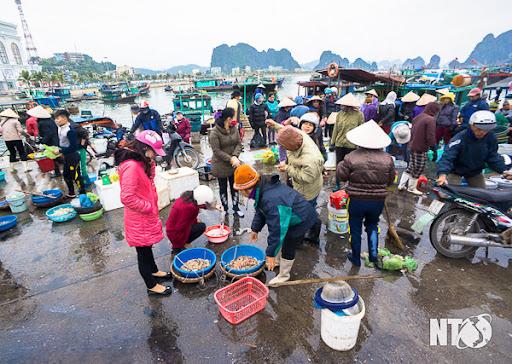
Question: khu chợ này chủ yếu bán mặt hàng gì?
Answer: khu chợ này chủ yếu bán các loại hải sản